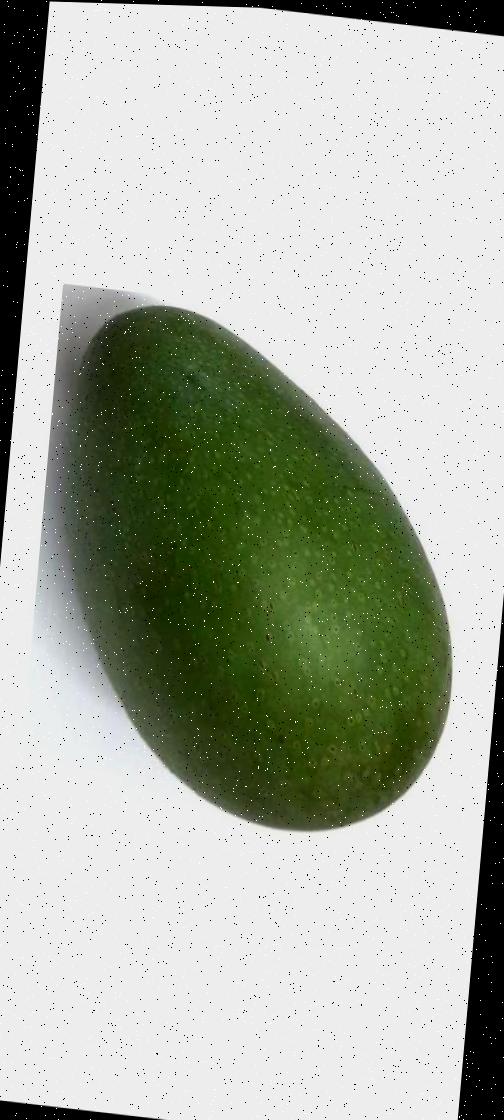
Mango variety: Ashshina Zhinuk